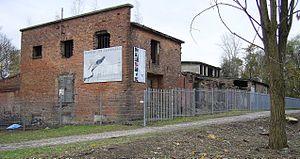
L'habitat est un concept utilisé dans le domaine de l'écologie. Un habitat réunit l'ensemble des êtres vivants et leurs interactions